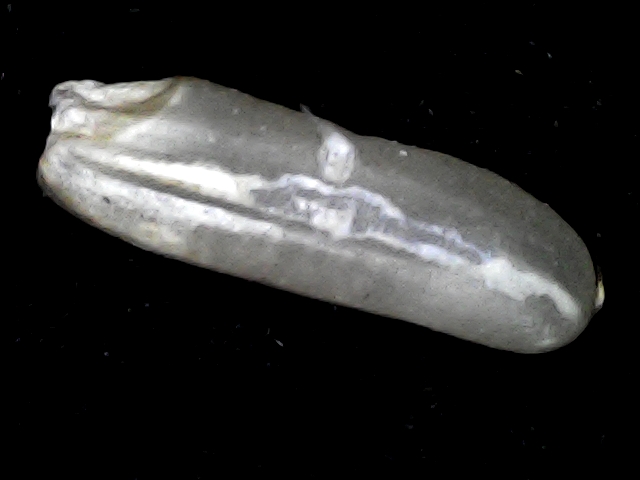
Rice variety: BD87